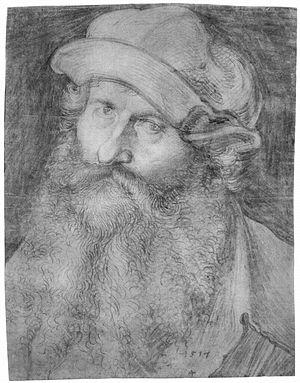
Johannes Stabius, né vers 1460 à Hueb-bei-Steyr, Haute-Autriche et mort le 1ᵉʳ janvier 1522 à Graz, Styrie, est un humaniste, cartographe et historien autrichien.